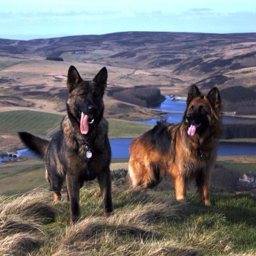
shepherds in a beautiful landscape .